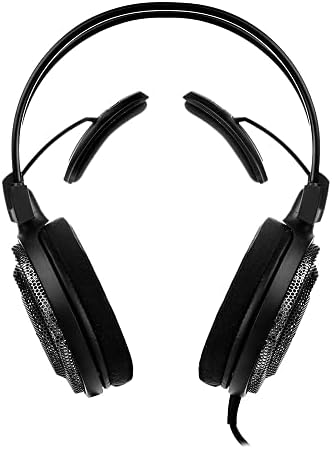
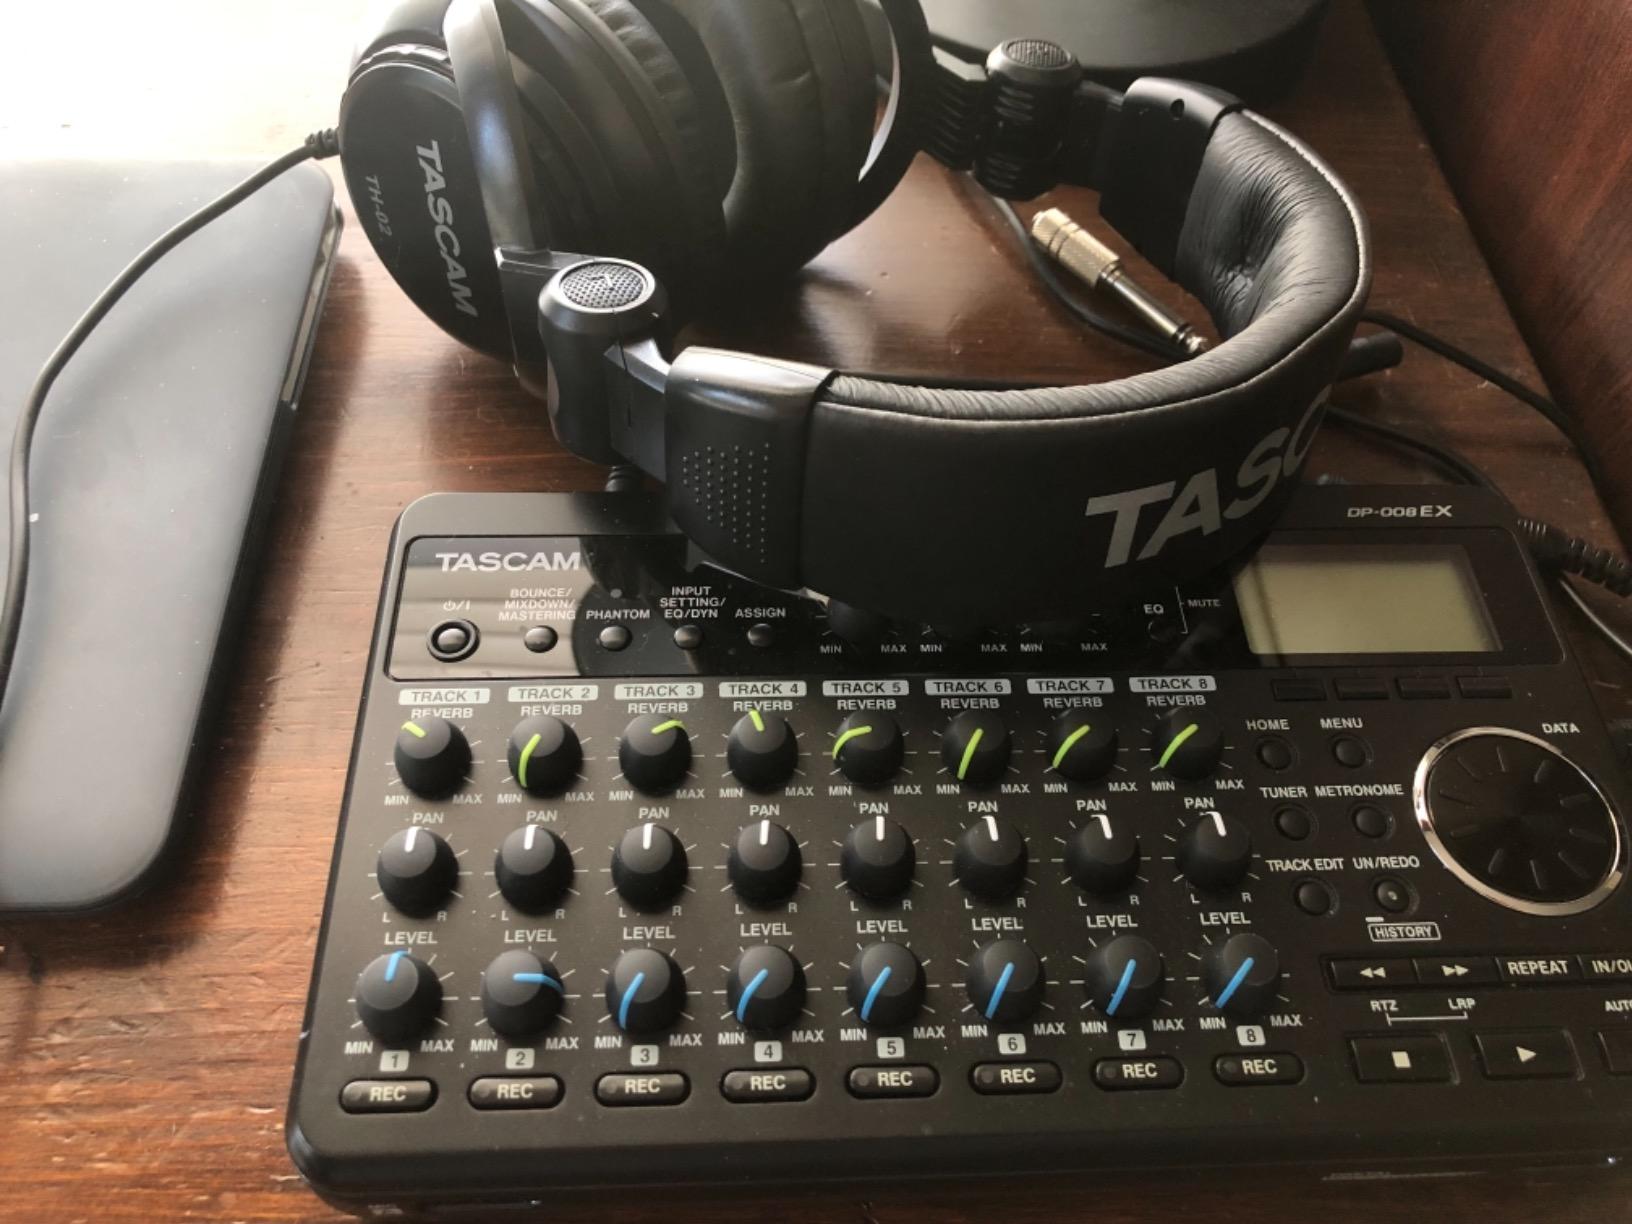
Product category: headphones
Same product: no